Tanks of France

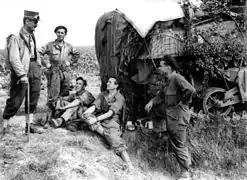
General Leclerc talks to his men from the 501° RCC (501st Tank Regiment).

When it transpired the attack was really a feint and the forces in the north were in danger of being cut off by the German advance south of Namur, the 1st DLM that had very quickly moved 200 kilometres to the north to help the Dutch, was hurriedly rushed south again. The resulting disorder and breakdown of most of its S 35s rendered this unit, the most powerful of all Allied divisions, impotent; it was defeated by the German 5th "Panzerdivision" on 17 May. The other DLMs fought a delaying battle, participated in the Battle of Arras and then disintegrated. Committing its only strategically mobile armour reserve early in the battle had made the French Army fatally vulnerable to a German strategic surprise.